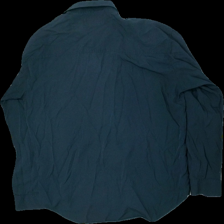
View: back
Type: Shirt
Category: Men
Brand: Not in the list
Brand text on label: 4 YOU
Colors: Black, Green
Material: 57% cotton, 43% polyester
Cut: None
Size: L
Stains: Major
Holes: Major
Damage: washed out color and pressure damage on the fibers
Price range: <50
Recommended usage: Export